No-deal Brexit

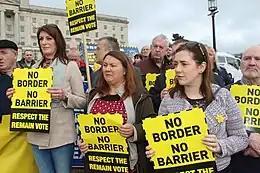
A Sinn Féin protest against a hard border. Post-Brexit border controls are a controversial issue

The UK's highest-ranking civil servant said in April 2019 that a no-deal Brexit would result in the return of direct rule in Northern Ireland.